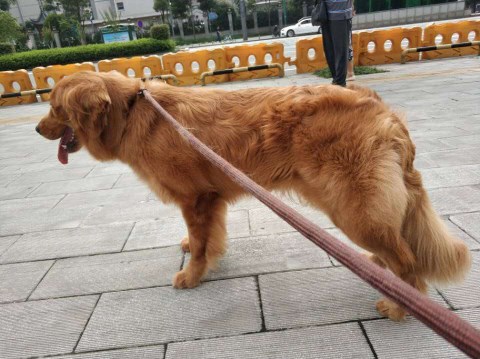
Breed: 5355-n000126-golden_retriever